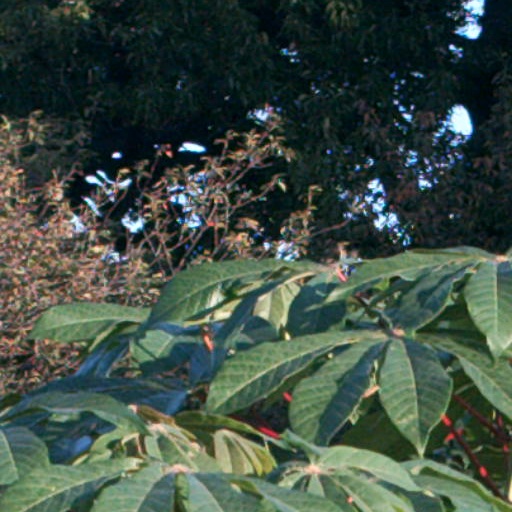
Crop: cassava